Grand Olympic Auditorium

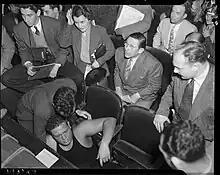
Jules Strongbow is knocked out of the ring during a wrestling match at the Grand Olympic Auditorium on May 16, 1937.

The Grand Olympic Auditorium is a former sports venue in southern Downtown Los Angeles, California. The venue was built in 1924 at 1801 South Grand Avenue, now just south of the Santa Monica Freeway. The grand opening of the Olympic Auditorium was on August 5, 1925, and was a major media event, attended by such celebrities as Jack Dempsey and Rudolph Valentino. One of the last major boxing and wrestling arenas still in existence, the venue now serves as a worship space for a Korean-American evangelical church, Glory Church of Jesus Christ.